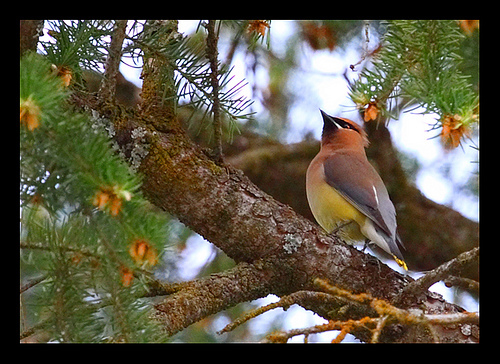
this is a colorful bird with a red head and breast and yellow belly.
this little bird has a yellow belly and breast, with an orange crown and neck with a black superciliary.
this small, colorful bird with a crested crown, has a light red head and neck, a black supercillary, gray back and wings, a yellow belly, and bright yellow on the tip of its tail.
the bird has a red throat and a black bill that is small.
this bird has a yellow belly, light red head with a black cheek patch and gray wings.
this particular bird has a yellow belly and orange breast with dark purple secondaries
this particular bird has a belly that is yellow with orange breastssmall orange brown blue and yellow bird with medium length dark tarsus and a short black beak.
this bird has wings that are red and has a yellow belly
this bird has rust red feathers on its head merging into a yellow belly and brown back.
Species: Cedar Waxwing